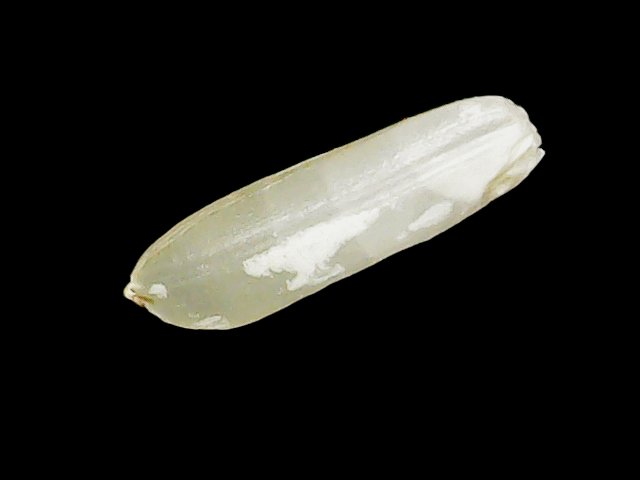
Rice variety: Binadhan14